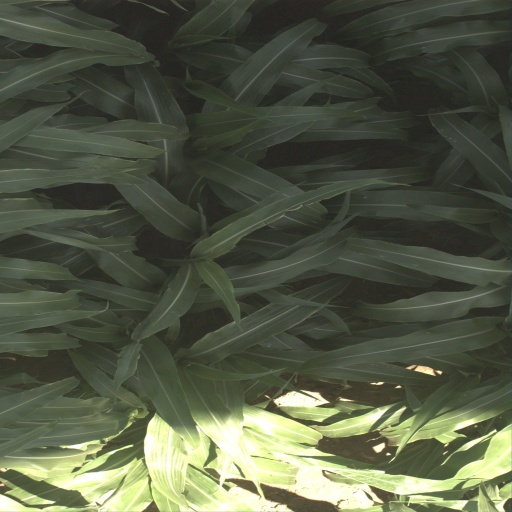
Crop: sorghum